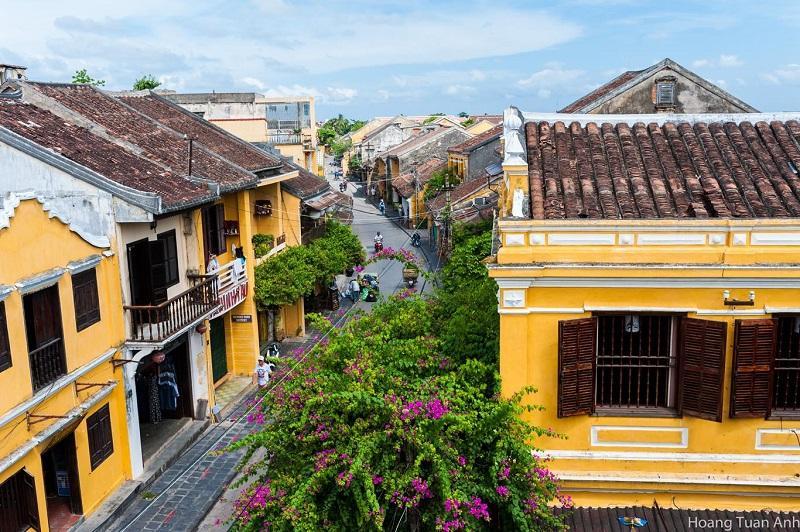
những ngôi nhà xếp sát nhau ở trên khu phố